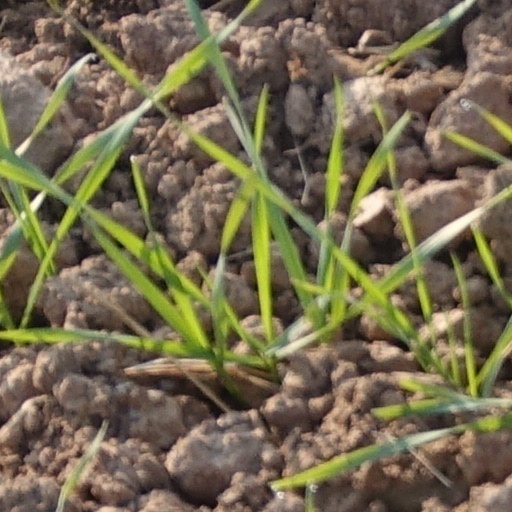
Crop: wheat